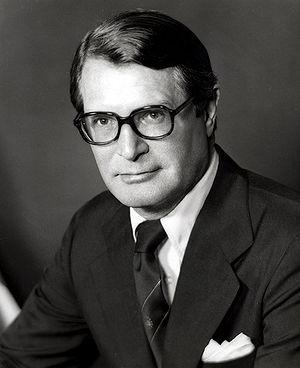
Le procureur général des États-Unis est membre du cabinet du président des États-Unis. Il dirige le département de la Justice et est chargé du ministère public près les juridictions fédérales, assiste et plaide pour l'État dans les actions administratives, responsable de l'application des lois d'immigration et administre les prisons. Le procureur général est nommé par le président des États-Unis après ratification par le Sénat. Il est secondé par un procureur général adjoint, puis par un procureur général associé.
Le procureur général du Massachusetts est un haut fonctionnaire élu, membre du gouvernement du Massachusetts. L'actuelle procureure générale est la démocrate Maura Healey, en poste depuis 2015.
Elliot Lee Richardson, né le 20 juillet 1920 à Boston et mort le 31 décembre 1999 au même endroit, est un homme politique et diplomate américain. Membre du Parti républicain, secrétaire à la Santé, à l'Éducation et aux Services sociaux entre 1970 et 1973, secrétaire à la Défense en 1973 et procureur général des États-Unis en 1973 dans l'administration du président Richard Nixon puis secrétaire du Commerce entre 1976 et 1977 dans celle de son successeur Gerald Ford.